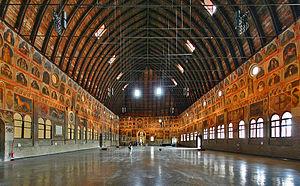
Le palais de la Raison de Padoue est un palais de la ville de Padoue, l'ancien siège de l'administration et des tribunaux de la ville.